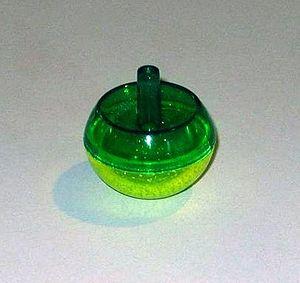
Une toupie tippe-top est une sorte de toupie dont le corps est une sphère tronquée partiellement évidée terminée par un manche court. Cette toupie est couramment appelée toupie magique. La particularité de cette toupie est de se retourner pendant sa rotation. En effet, après que l'on a lancé la toupie en la tenant par son manche, celui-ci s'incline progressivement jusqu'à se retrouver sous le corps sphérique devenant ainsi le seul point de contact de la toupie avec le support.